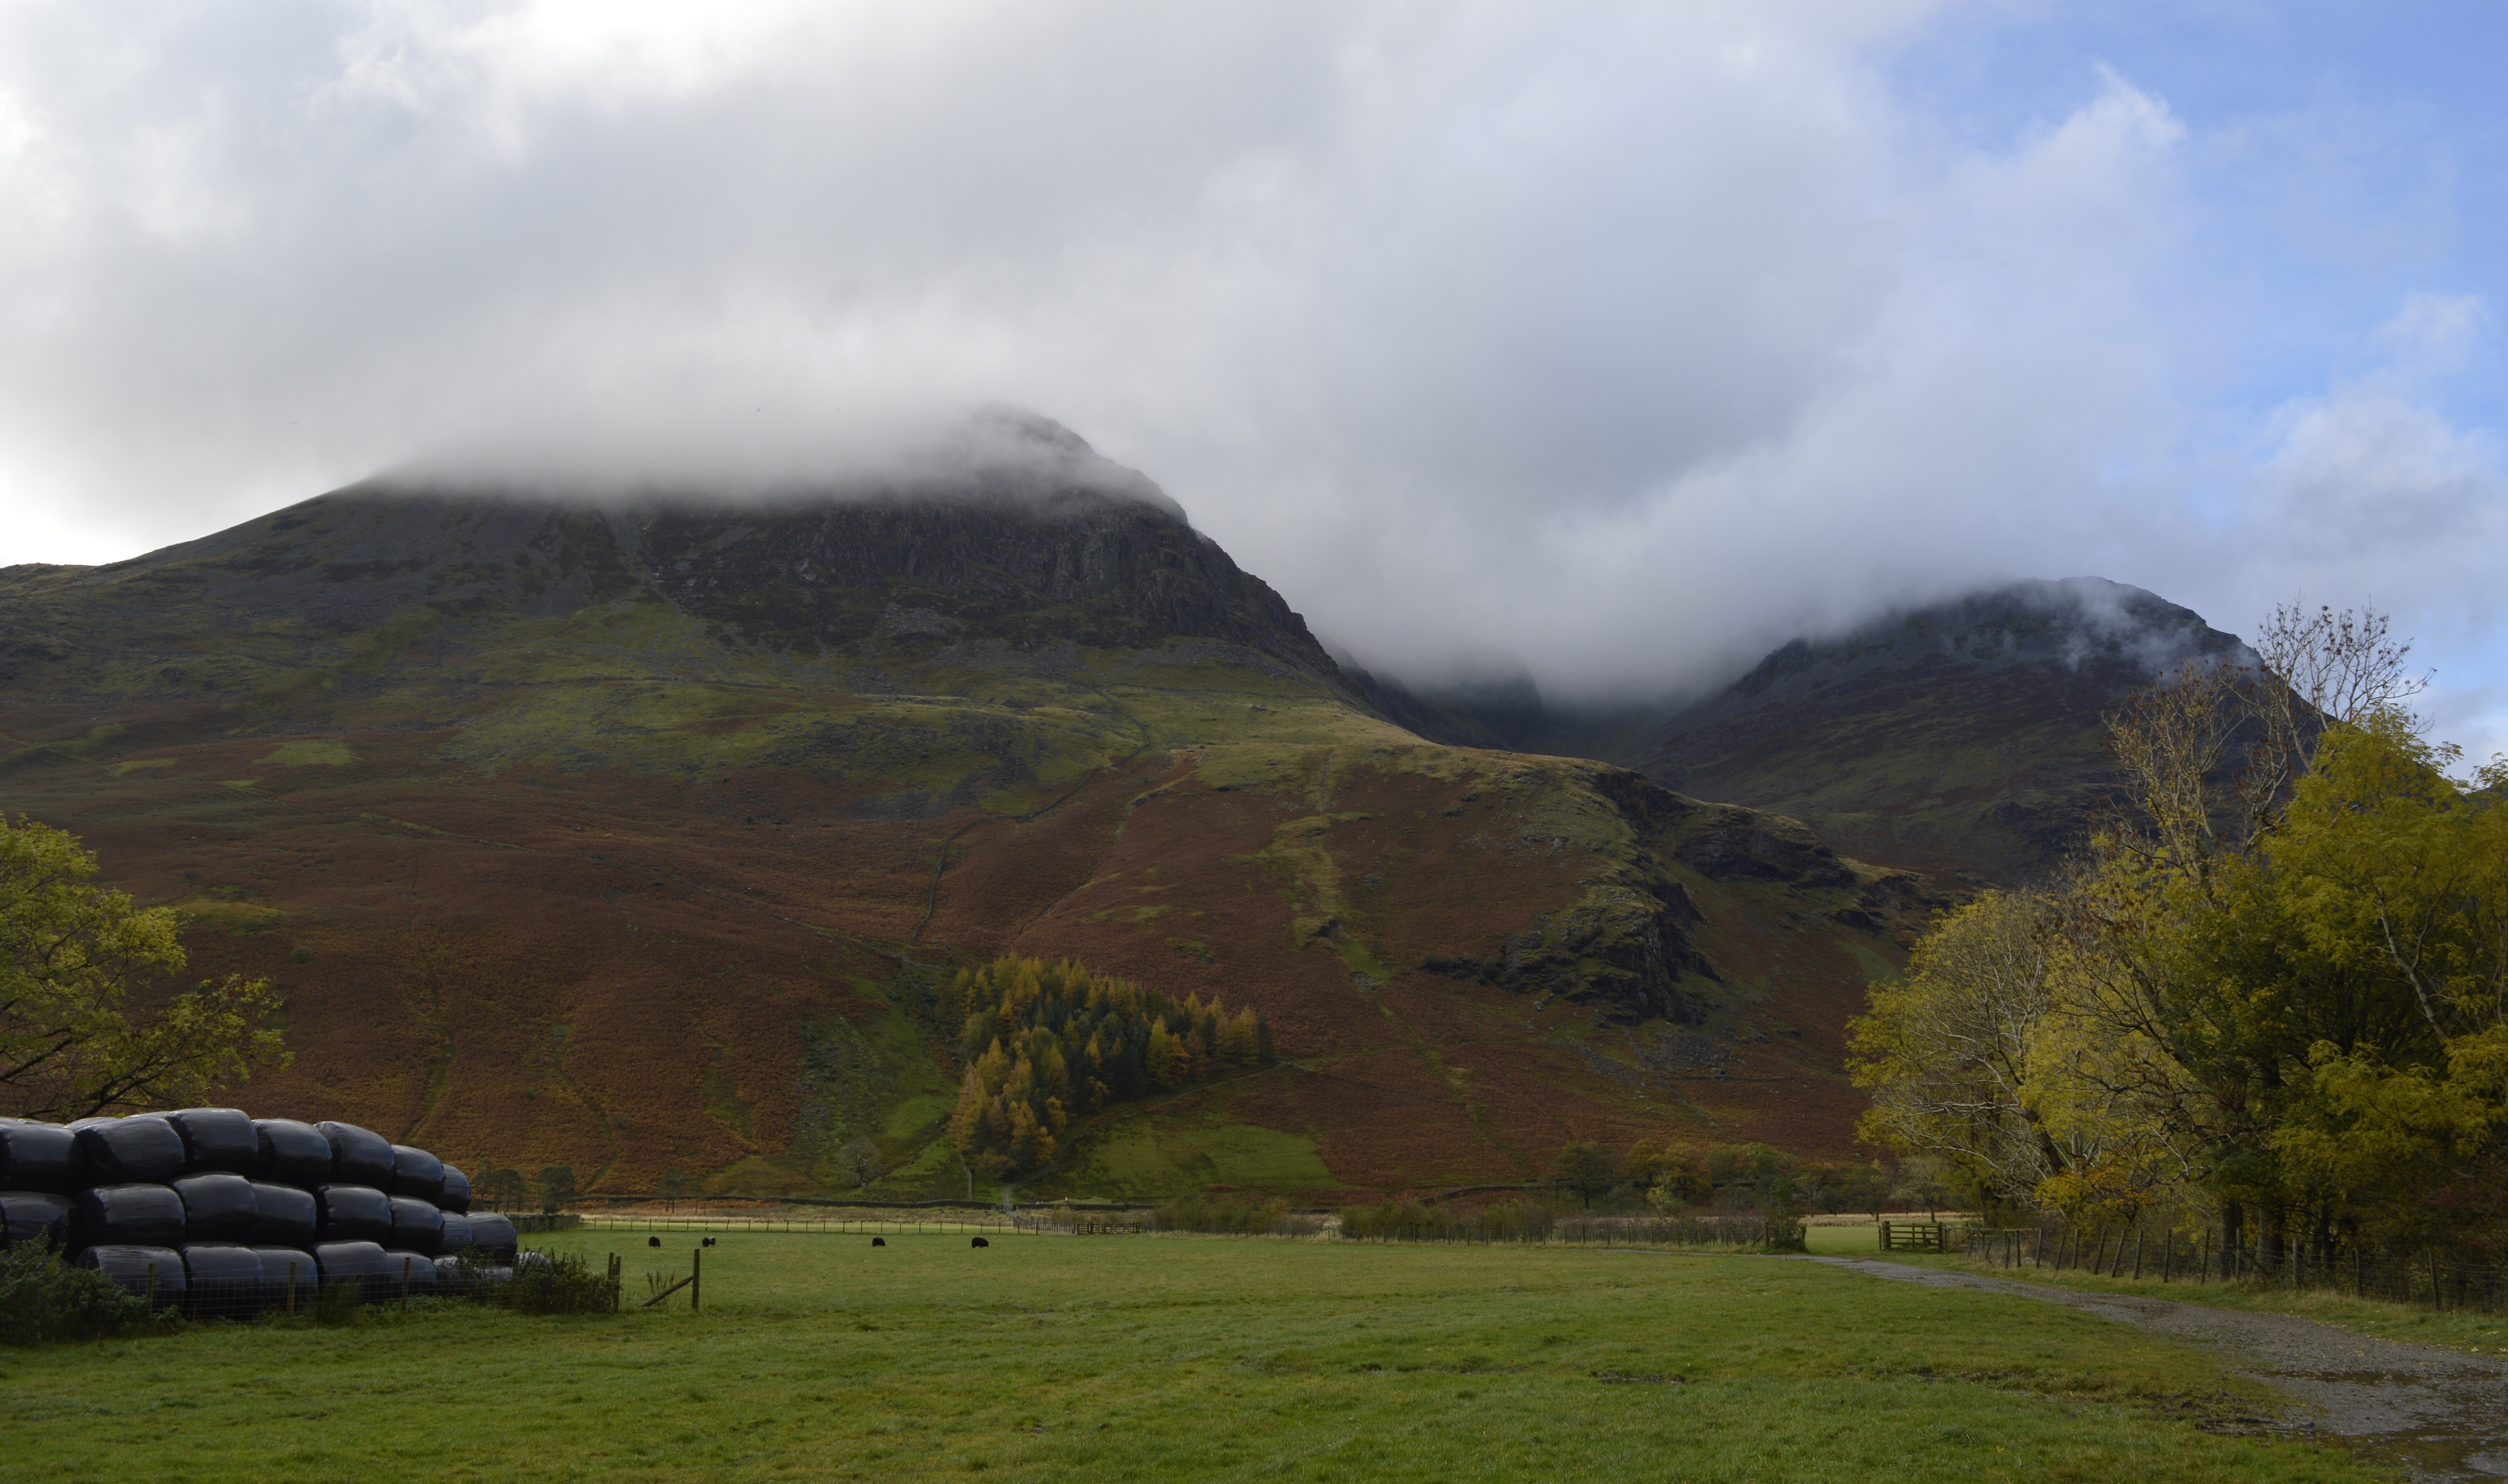
landscape, nature, grass, wilderness, mountain, cloud, sky, meadow, countryside, hill, lake, view, valley, mountain range, vacation, travel, idyllic, rural, green, scenic, pasture, peaceful, natural, park, scenery, holiday, tourism, highland, ridge, mountain landscape, outdoors, uk, cumbria, england, national, alps, plateau, british, britain, fell, loch, buttermere, rural area, landform, lake district, geographical feature, atmospheric phenomenon, mountainous landforms